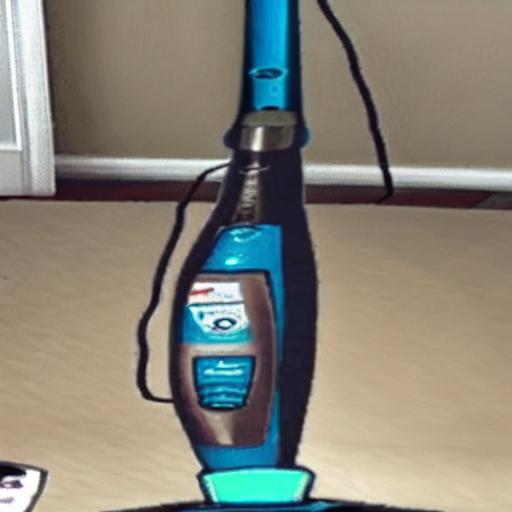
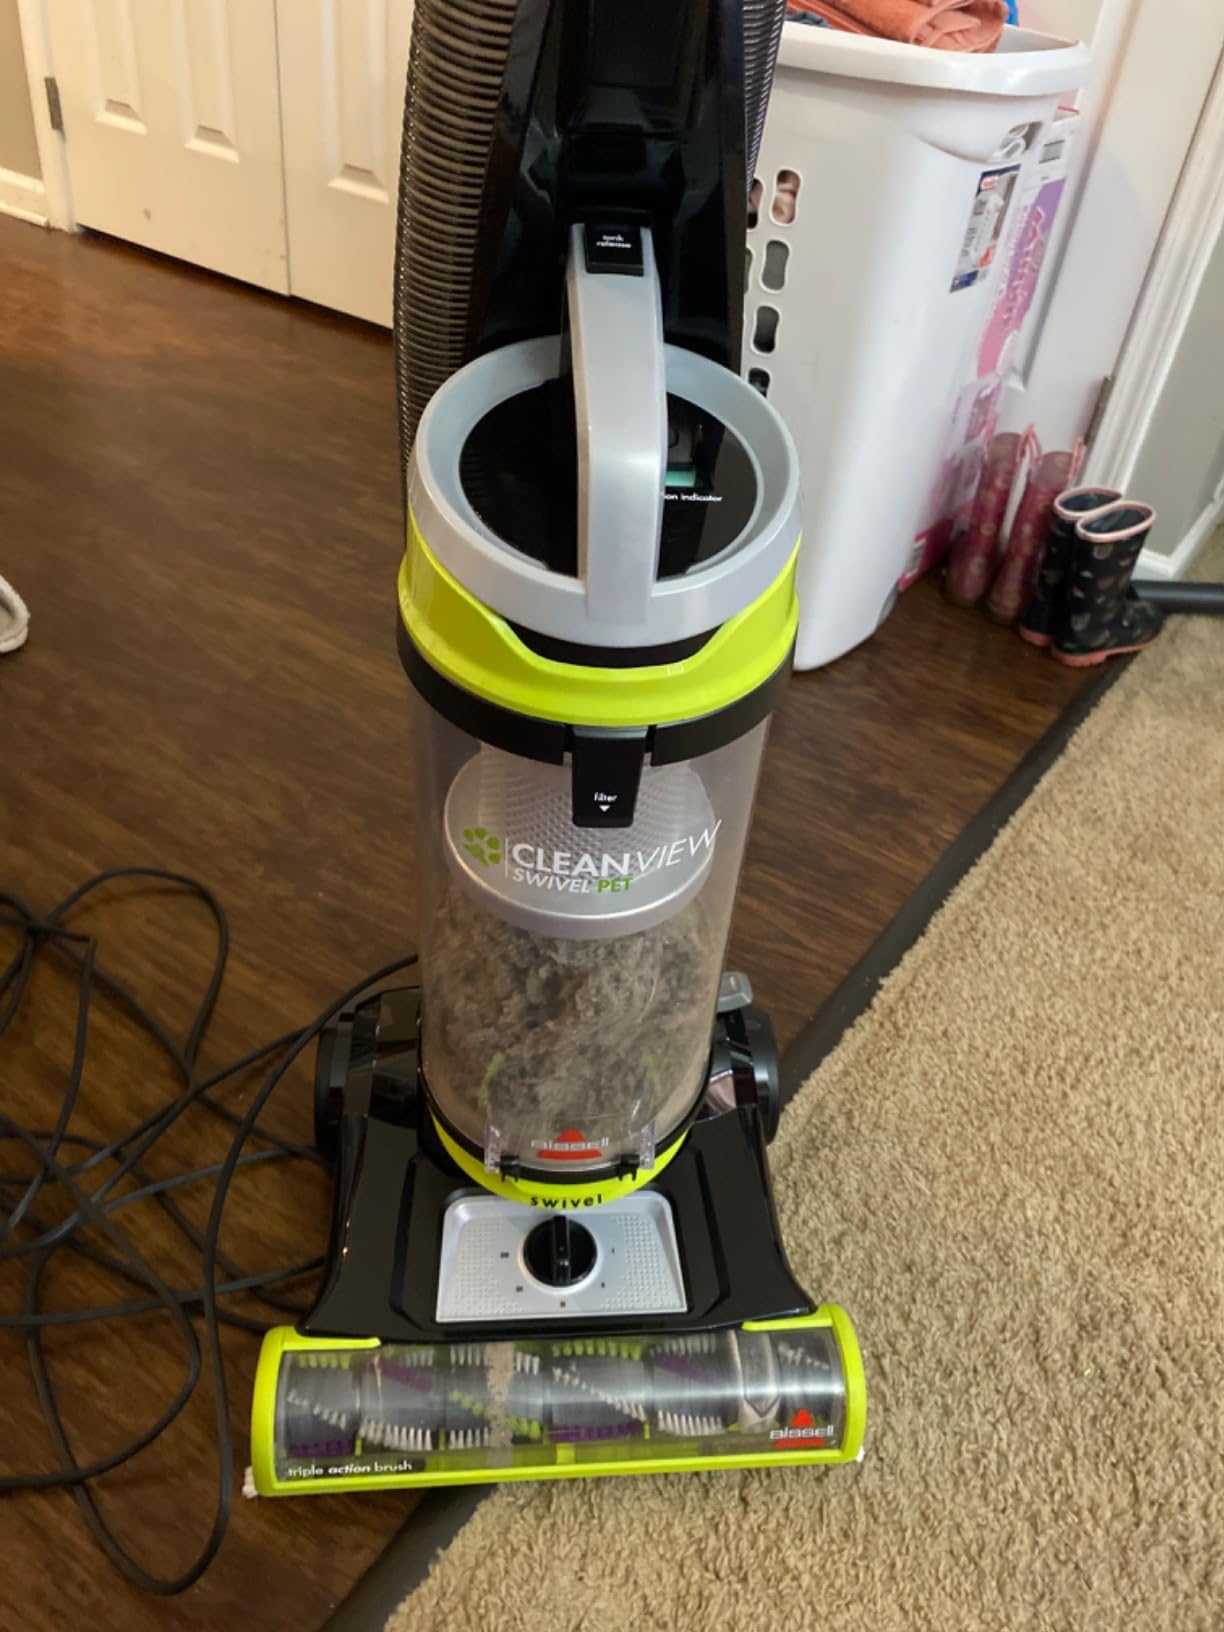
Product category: items_vacuum
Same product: no